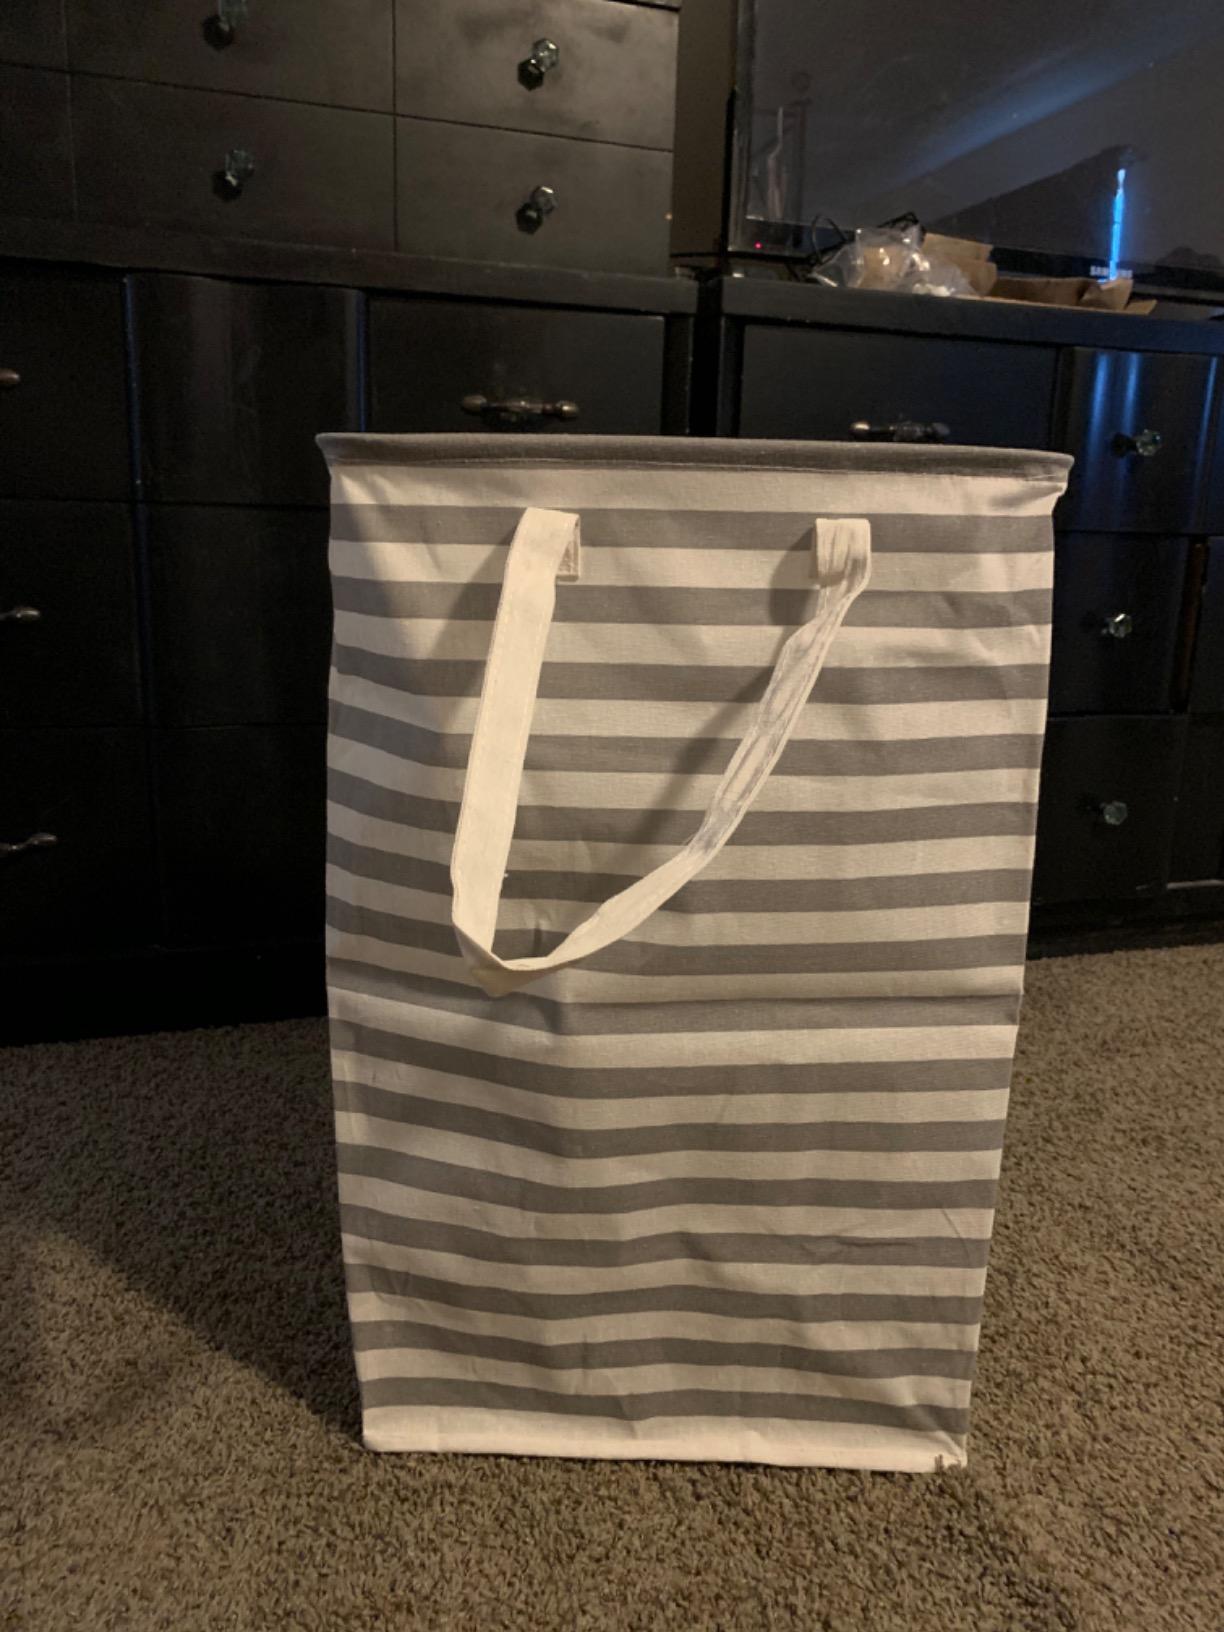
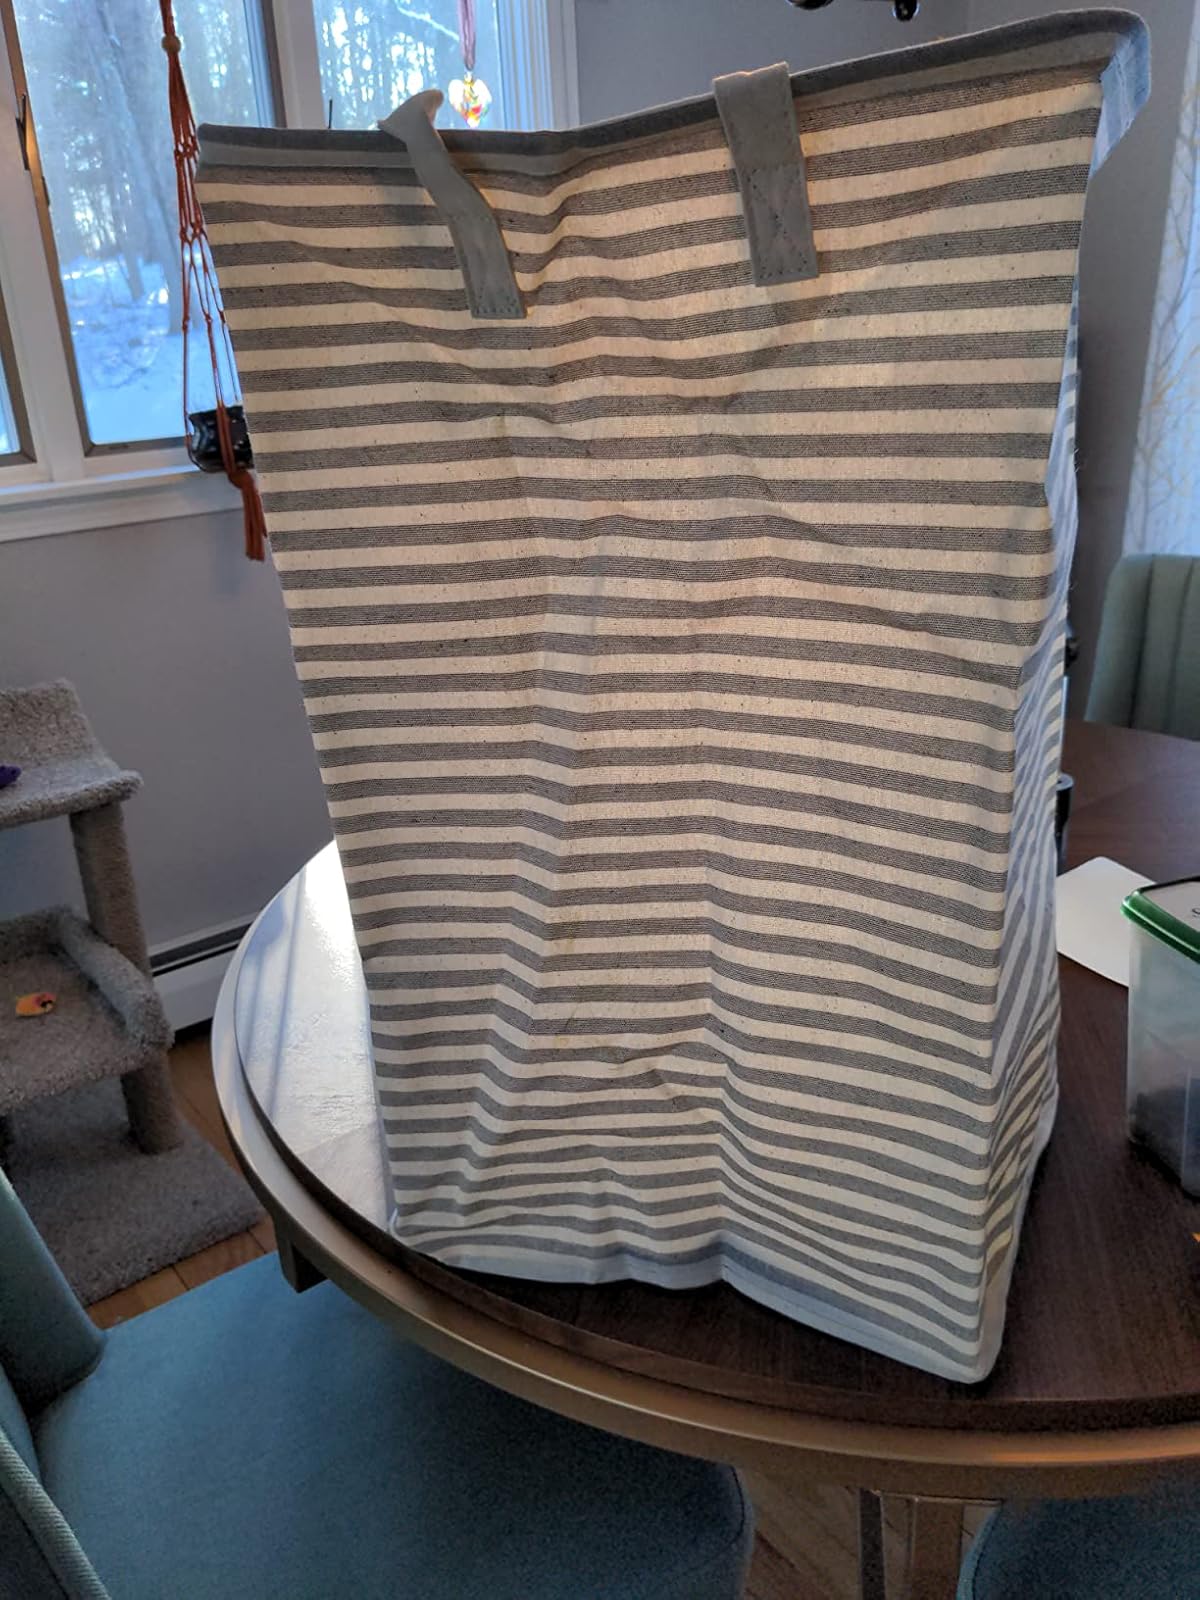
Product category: items_hamper
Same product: no